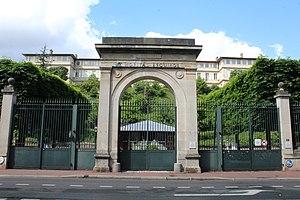
Portail de l'hôpital Esquirol, Saint-Maurice, Val-de-Marne.